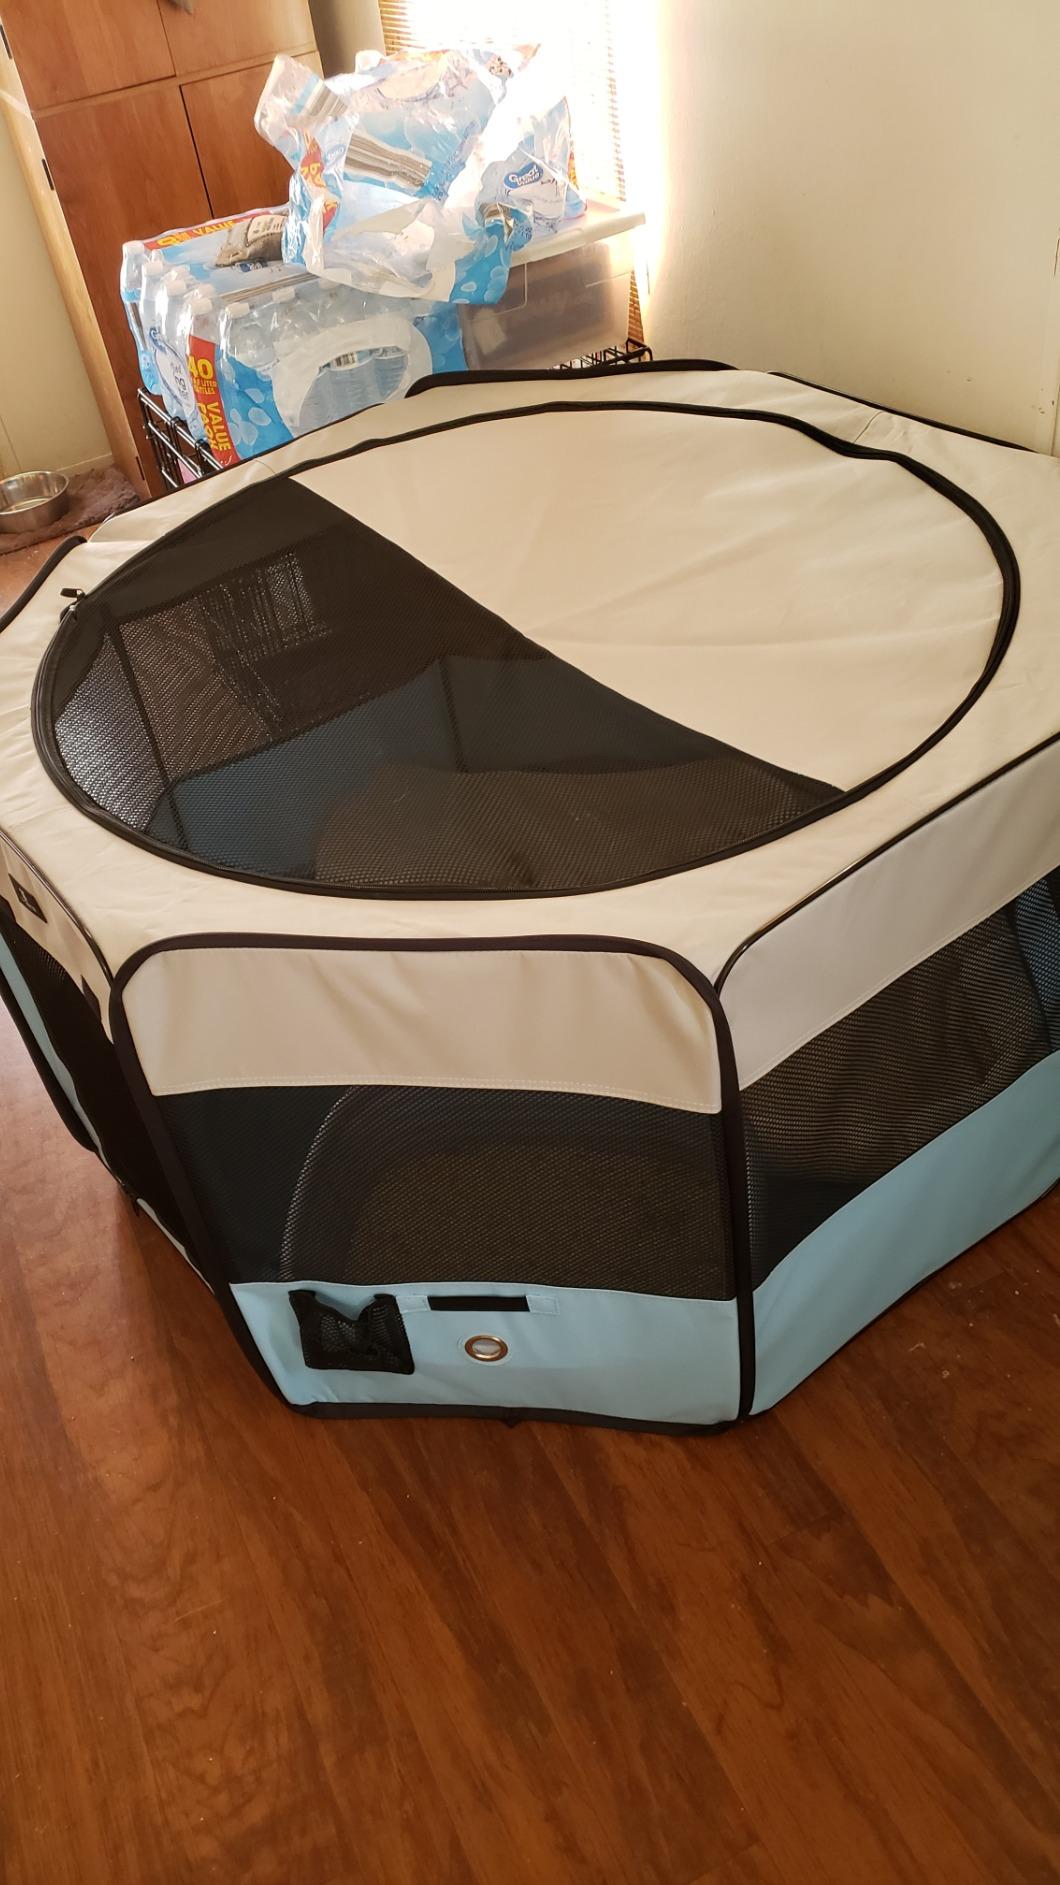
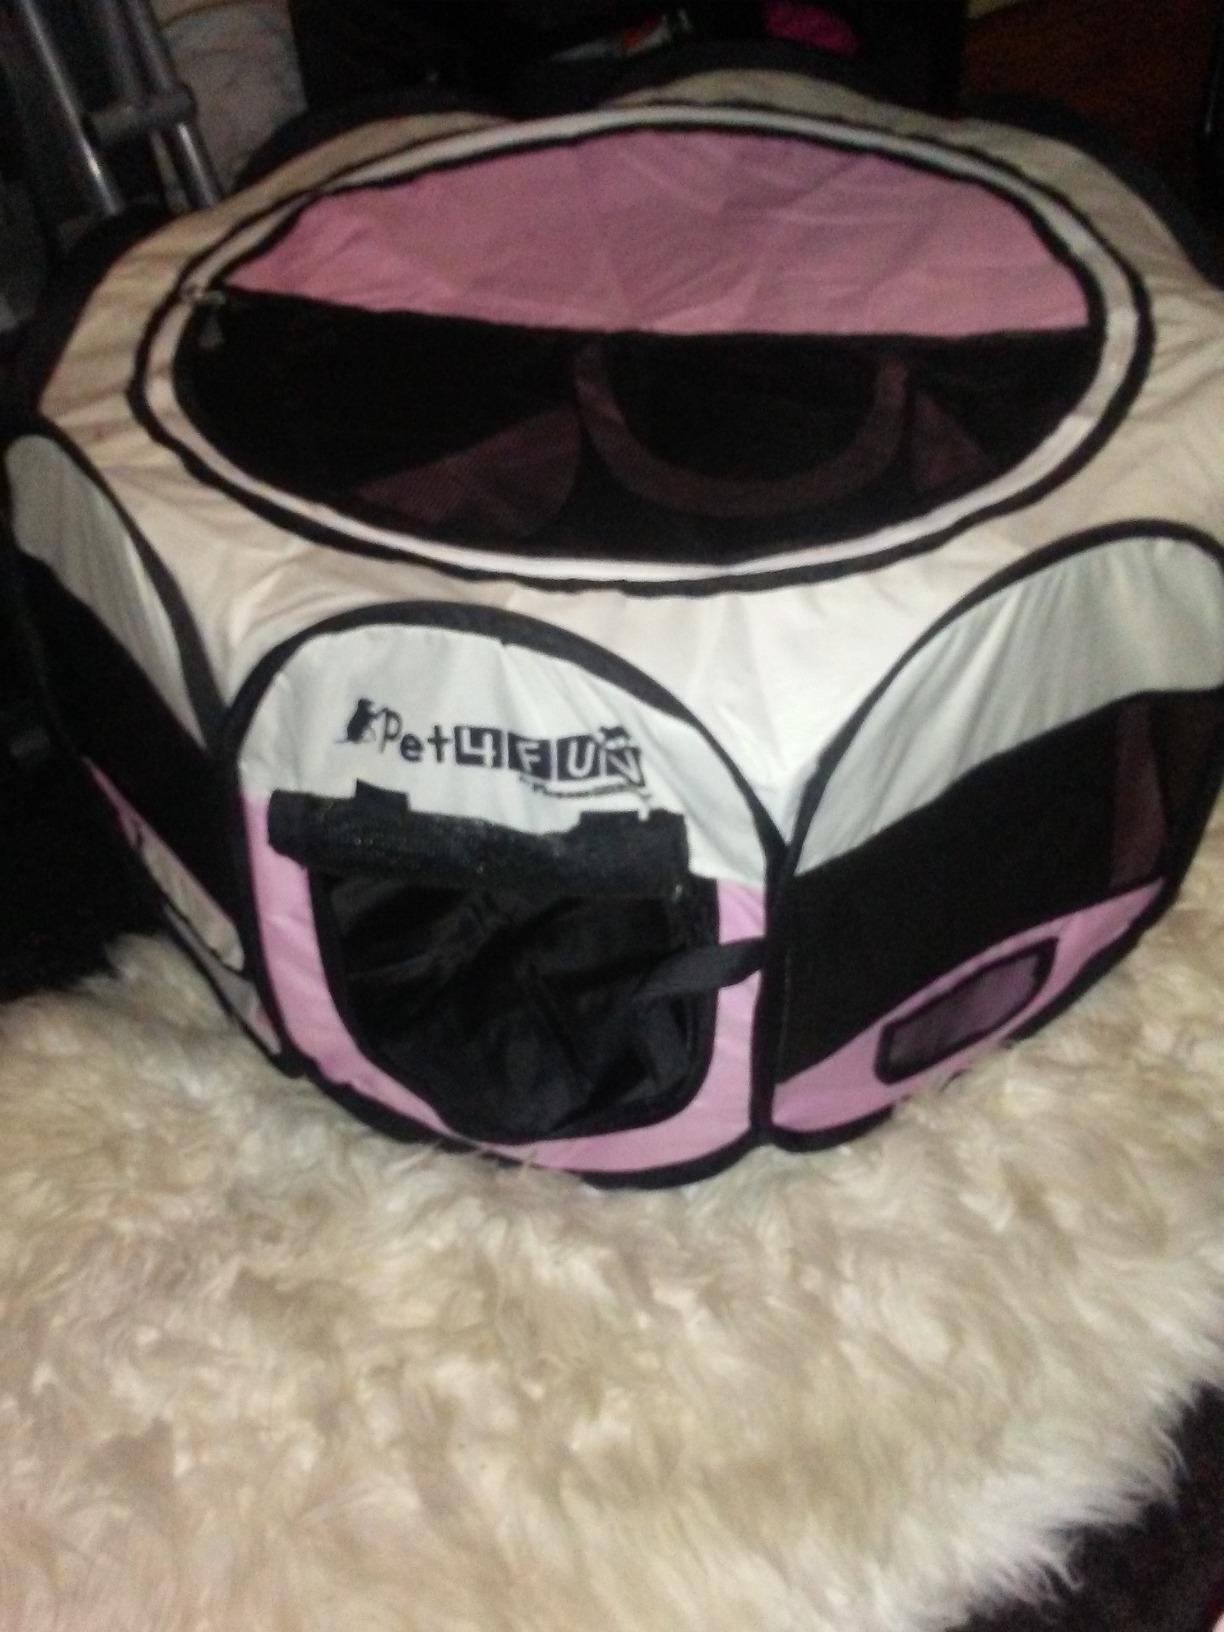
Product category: items_kennel
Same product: no